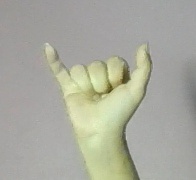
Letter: ya